Telemaco Signorini

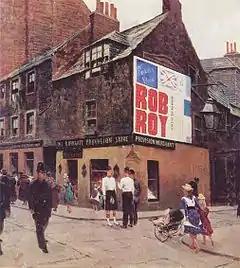
"Leith" (1881)

He was born in the Santa Croce quarter of Florence, and showed an early inclination toward the study of literature, but with the encouragement of his father, Giovanni Signorini (1808–1864), a court painter for the Grand Duke of Tuscany, he decided instead to study painting. In 1852 he enrolled at the Florentine Academy, and by 1854 he was painting landscapes en plein air. The following year he exhibited for the first time, showing paintings inspired by the works of Walter Scott and Machiavelli at the Società Promotrice delle Belle Arti.